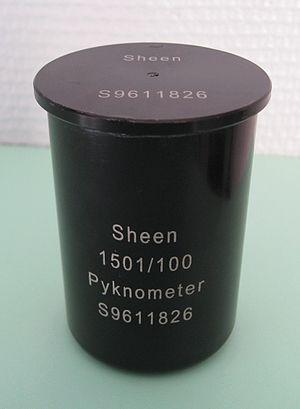
Pycnomètre en alliage léger d'une capacité de 100 ml, comportant un couvercle muni d'un orifice d'écoulement trop-plein, pour mesurer la masse volumique d'un produit solide, pâteux ou liquide, tel une peinture, un mastic ou un produit cosmétique.
Un pycnomètre désigne un instrument de laboratoire utilisé pour mesurer, à une température déterminée, la masse volumique d'un produit liquide, pâteux ou solide.